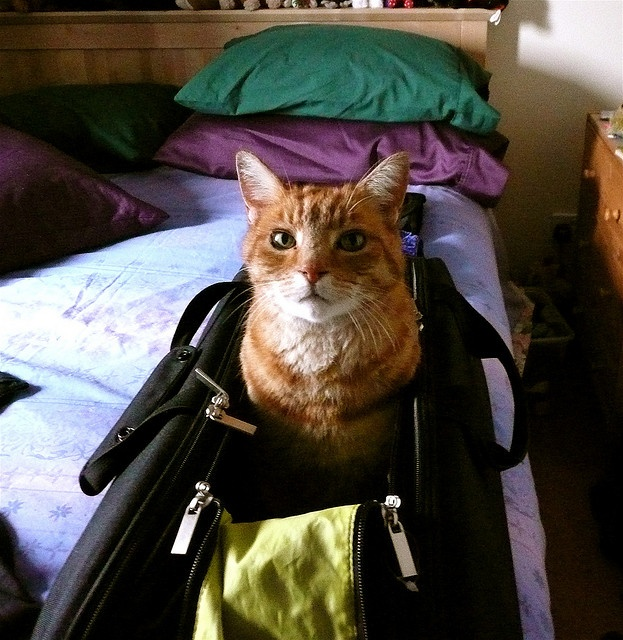
A catting sitting inside an open briefcase on a bed.
a cat sitting in a luggage bag and on a bed
A cat peeking out of a duffel bag
the cat is sitting in the luggage
Cat sitting in open purse on pile of pillow on bed.